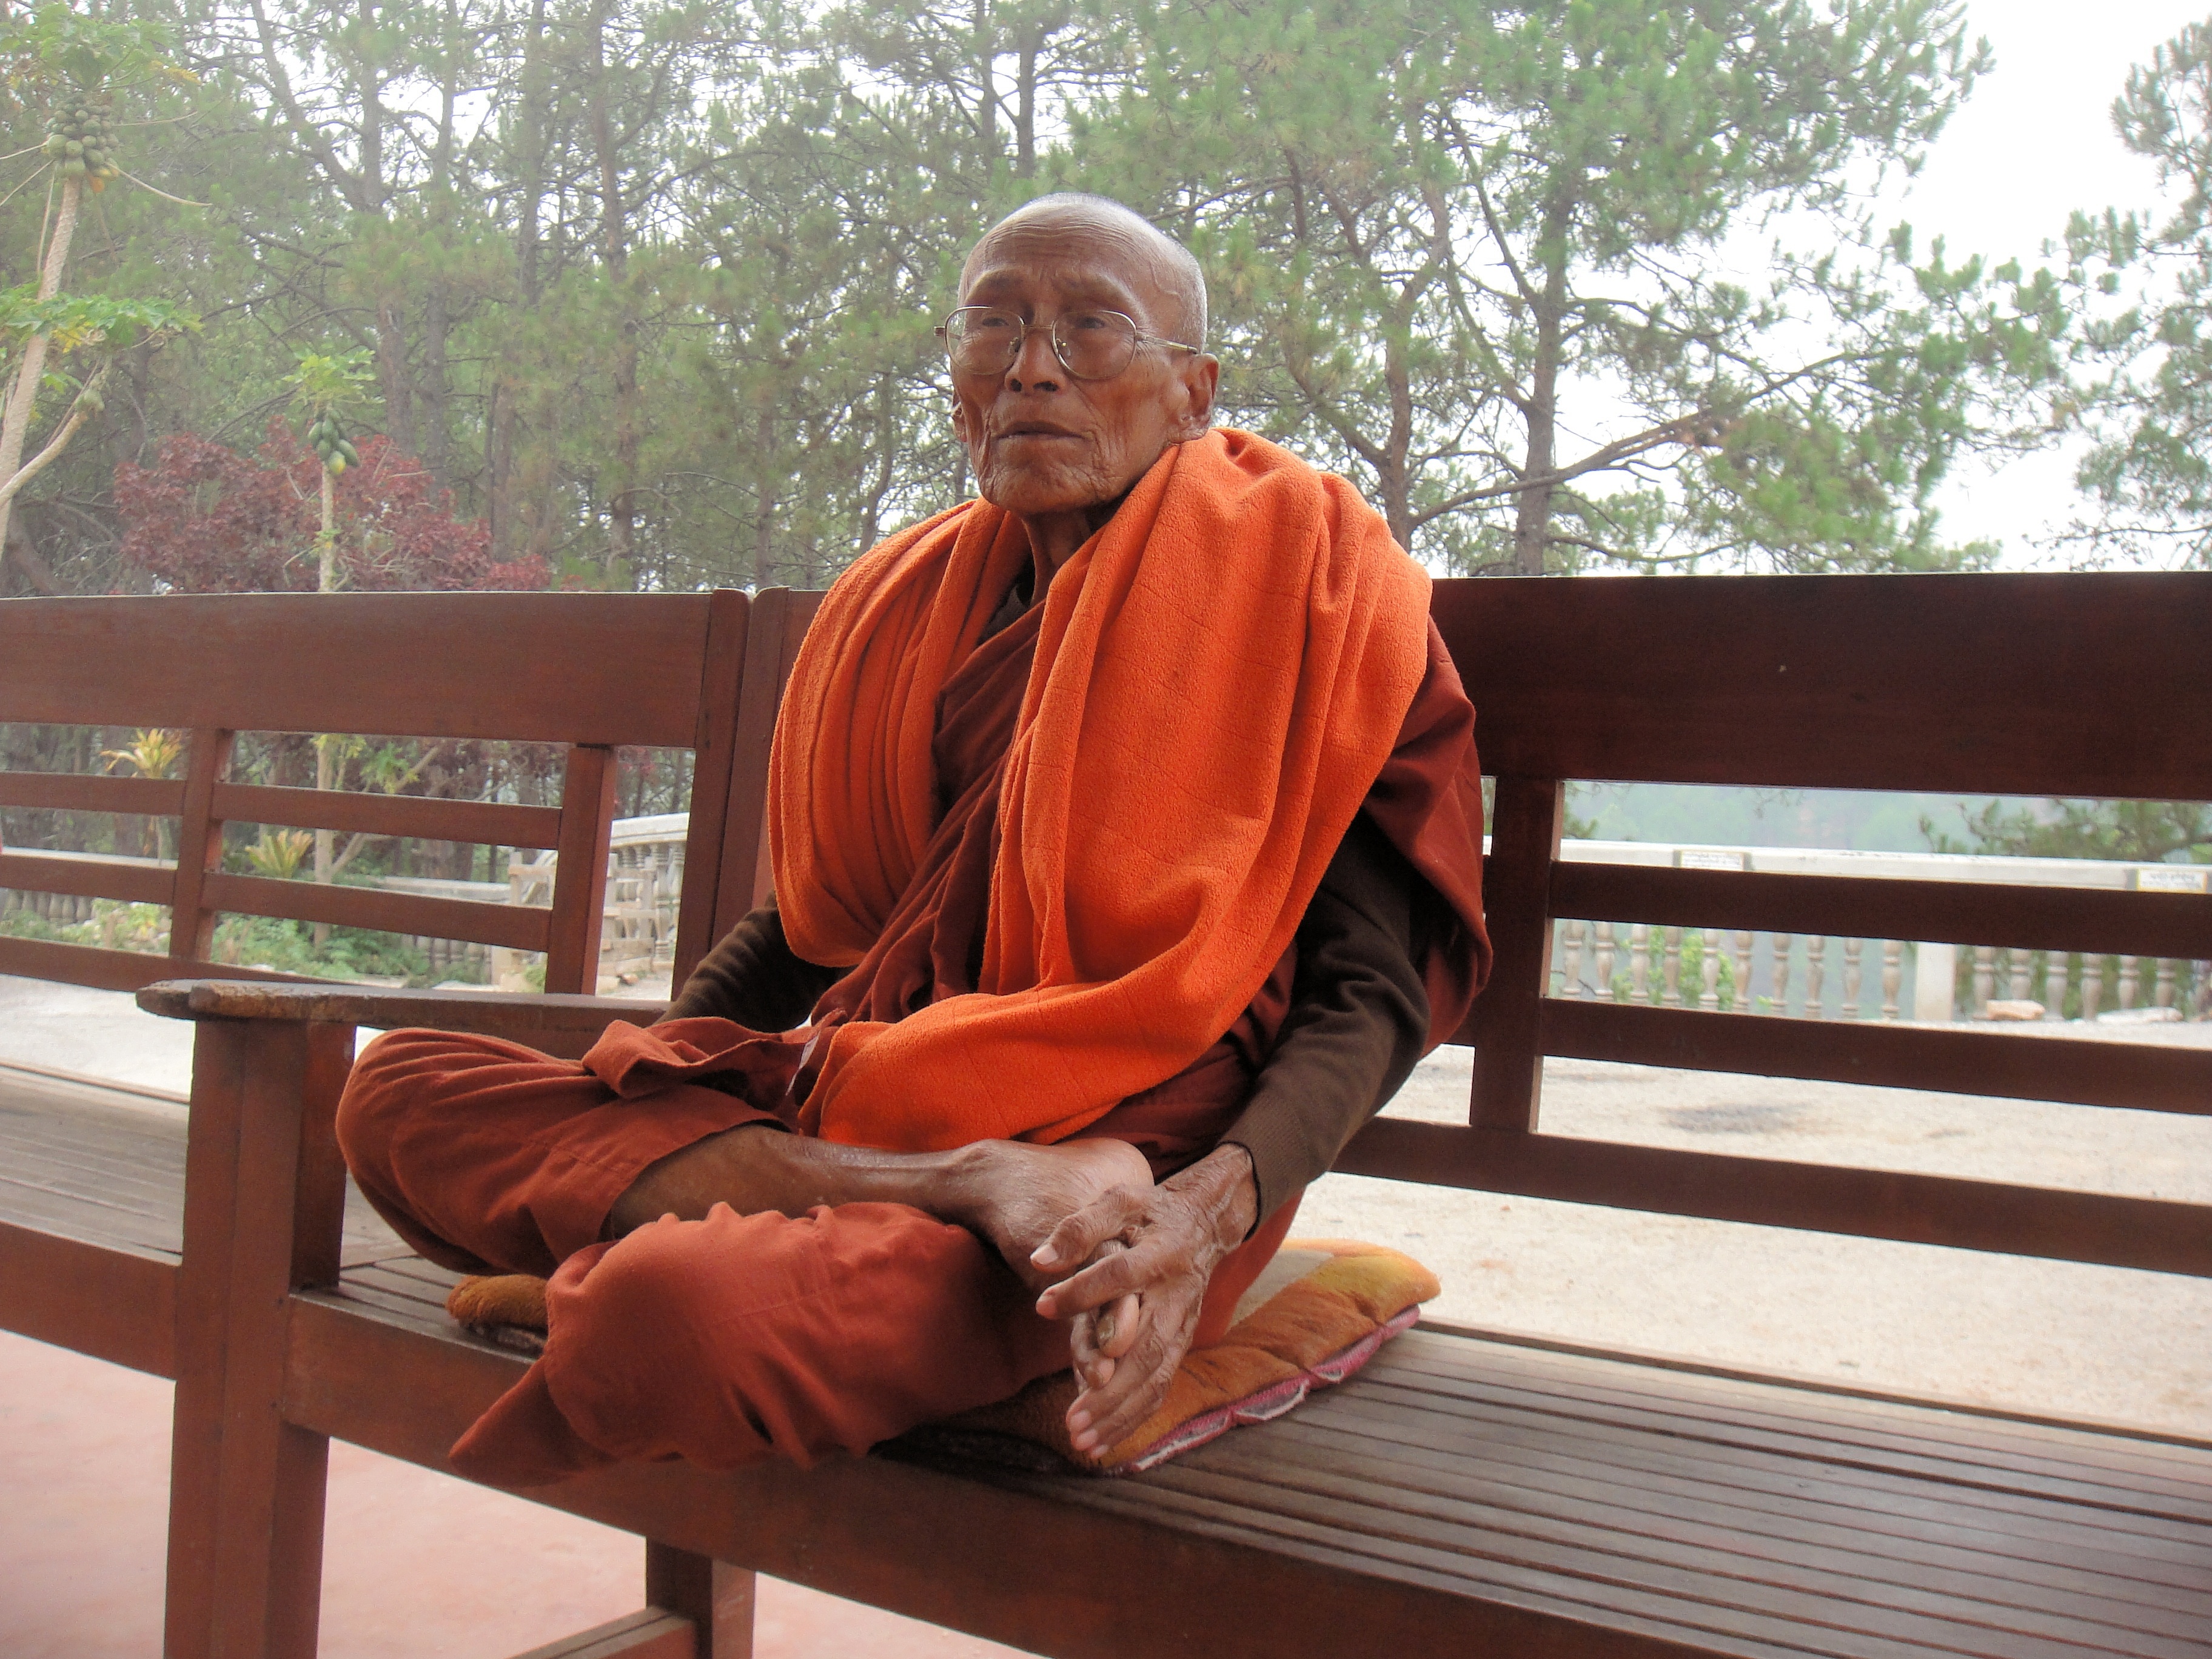
person, sitting, monk, buddhism, religion, profession, old man, temple, faith, elderly, myanmar, burma, faithful, human positions